Answer in natural language. Considering the relative positions, is brown wooden chair above or below Doorway? Choose between the following options: below or above
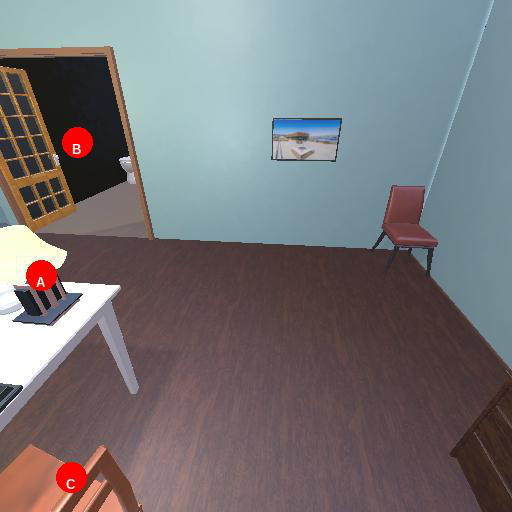
<answer>below</answer>